Freedom Square, Bydgoszcz

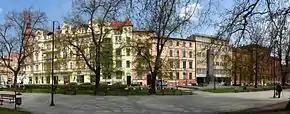
Panoramic view of the facades of Nr.1,3,5,7 and High School n.1 (left to right)

During the interwar period, Freedom Square was one of the most charming and well-kept places in Bydgoszcz, embellished by carpets of flowers. In 1938, a reconstruction project run by engineer Stefan Pietrzak modified the appearance of the square: the area adjacent to Gdańska Street was converted into a parking lot, with a lawn area leading to the park Casimir the Great.